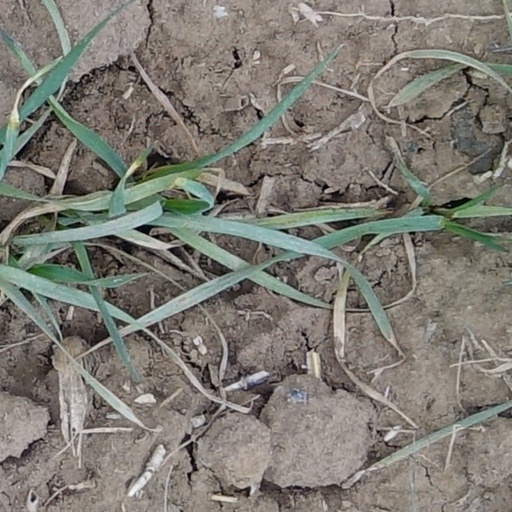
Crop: wheat